FS Class E.491 and E.492

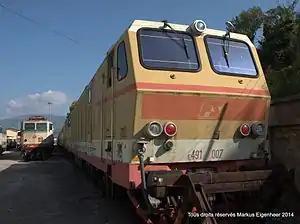

The FS Class E.491 and E.492 were an Italian electric 25 kV 50 Hz AC locomotives built during the 1980s by the "TEAM" (Trazione Electrica Alternata Monofase) consortium, formed by FIAT ferroviaria, Ansaldo and other companies. The lines of the locomotive were designed by Italian designer Giorgetto Giugiaro. Group E.491 was designed to be used on freight trains (max speed ) while E.492 was designed for fast passenger trains (max speed ).